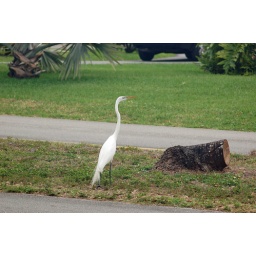
This feathered fellow was by my house last month. I grabbed my camera and went at it.